Warren Simpson

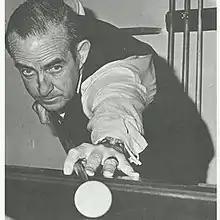

Warren Alwyn Simpson (28 March 1922 – 28 June 1980) was an Australian snooker player. He was world amateur champion before turning professional in the early 1960s.